Sky position (RA, Dec in degrees): 127.706, 28.269
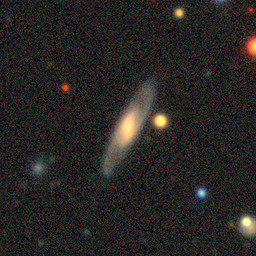
Galaxy morphology: Barred Spiral Galaxies